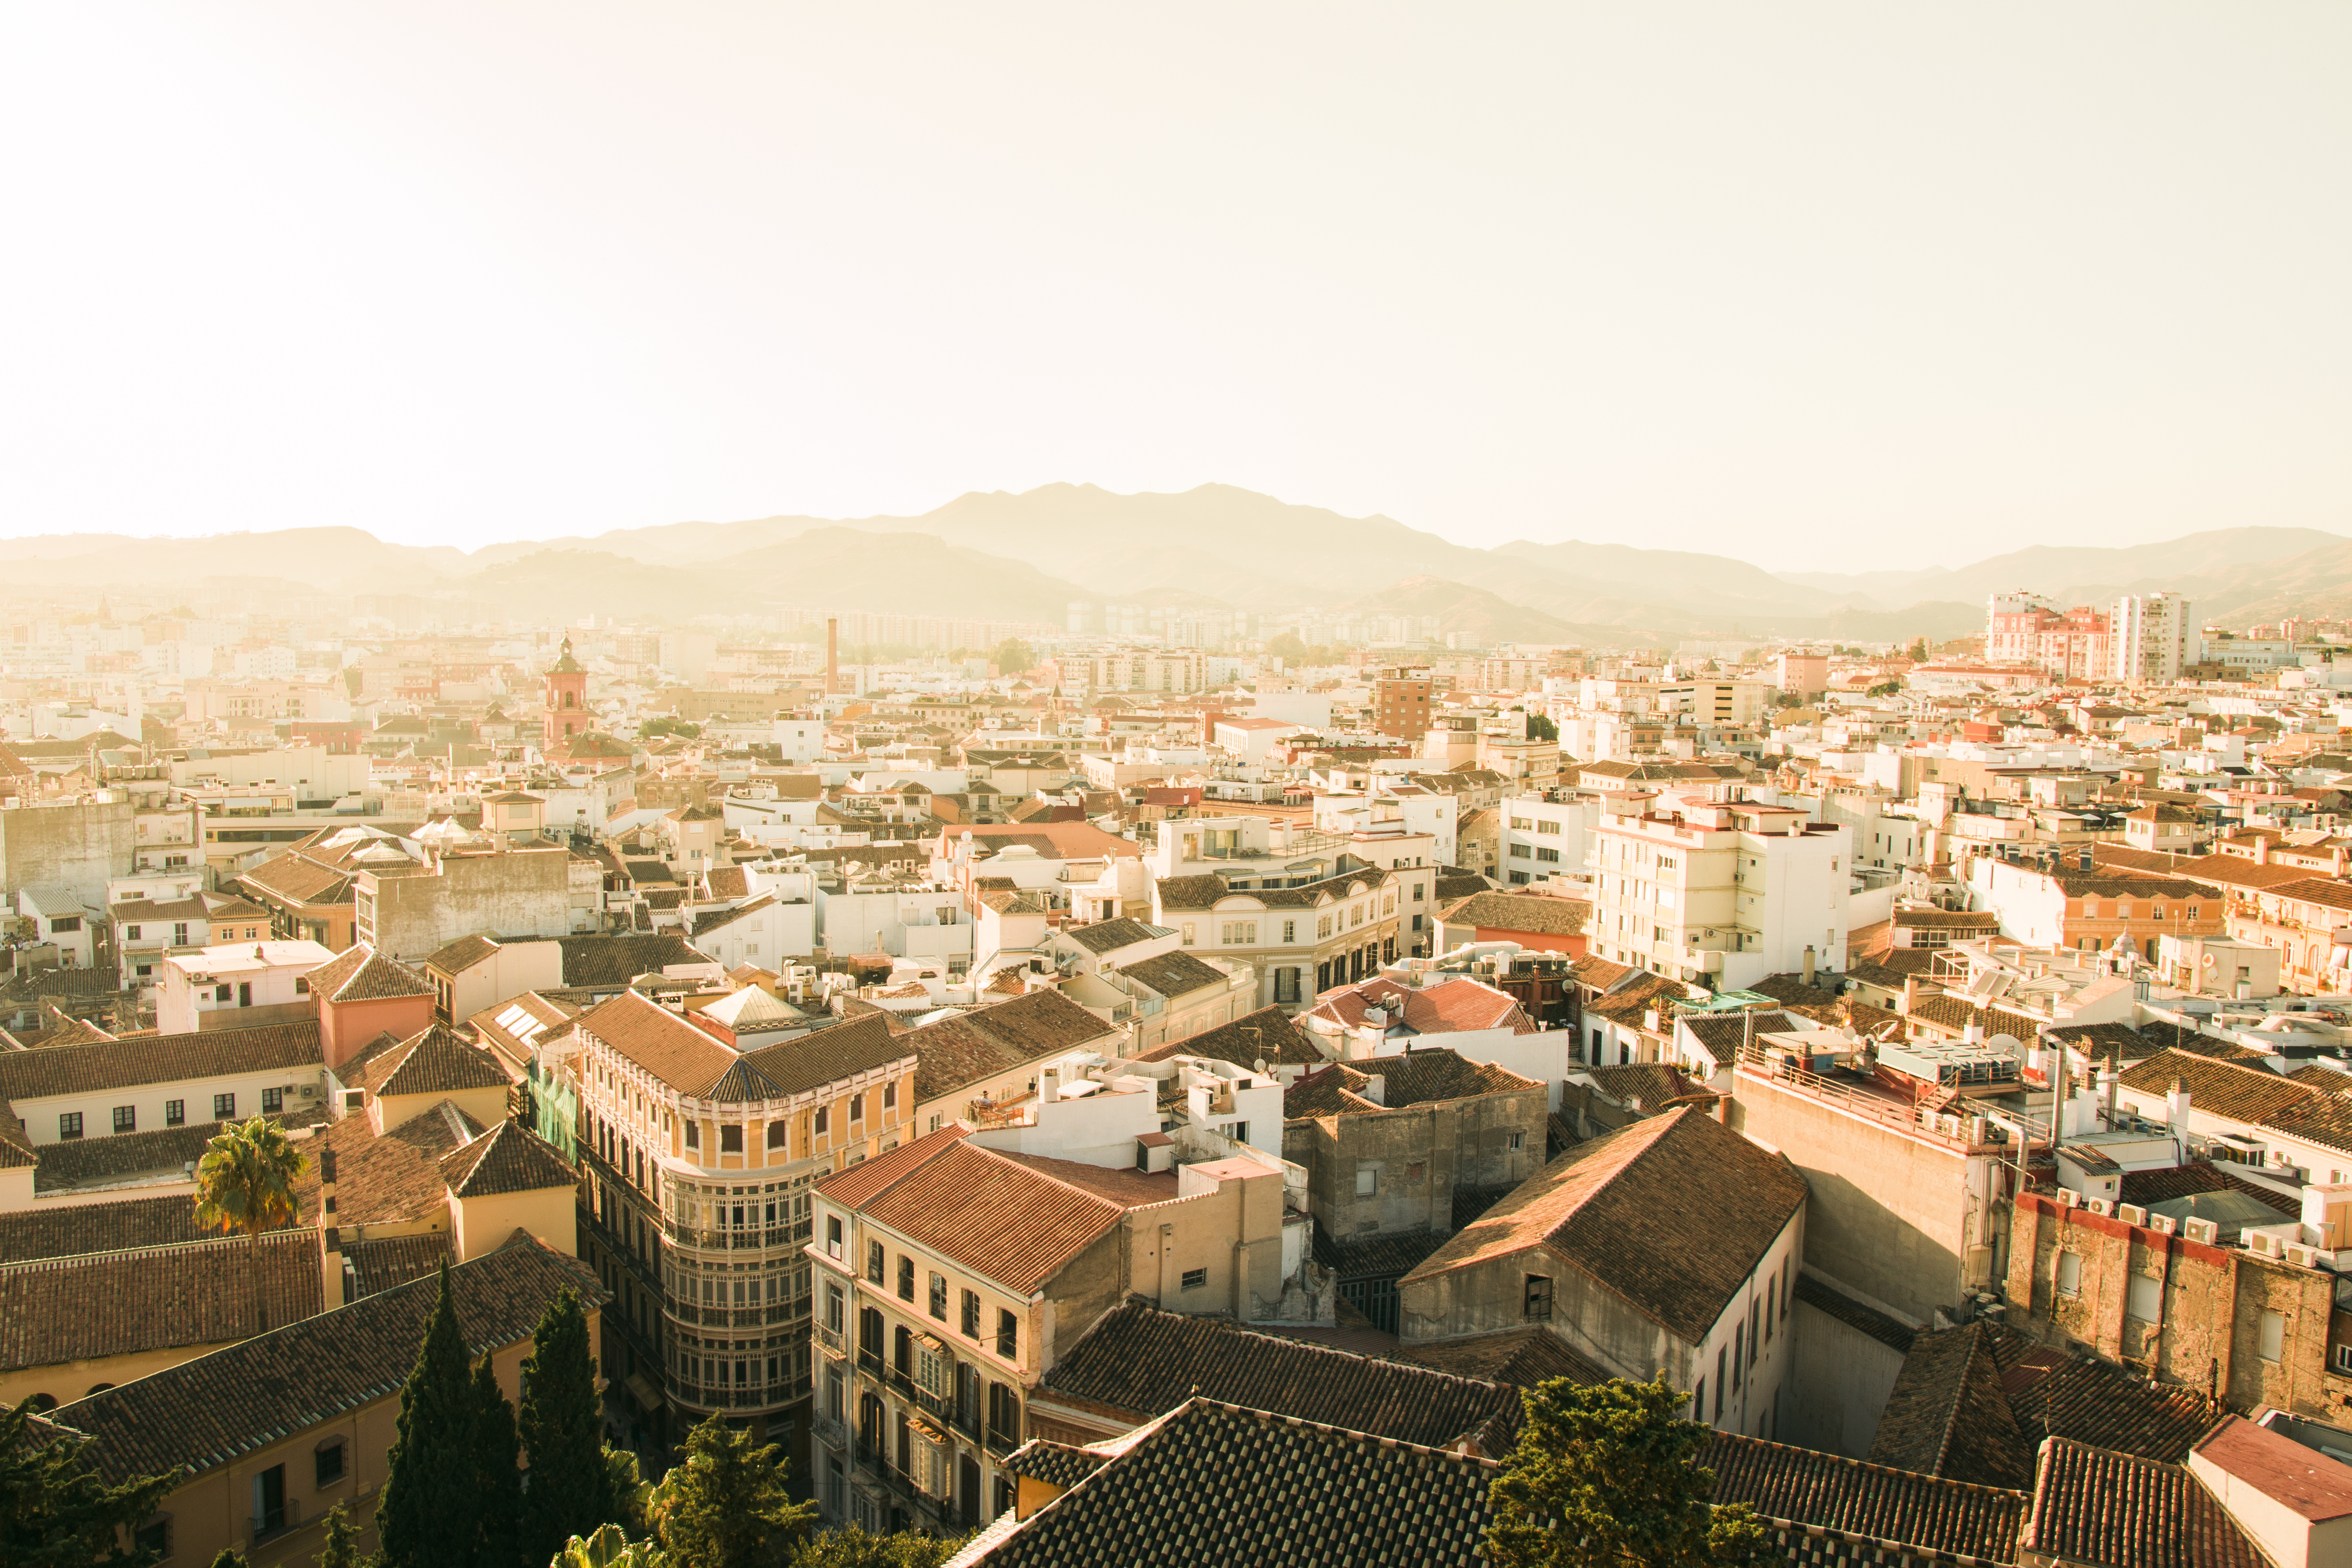
skyline, photography, town, city, cityscape, panorama, downtown, suburb, dense, spain, neighbourhood, aerial photography, urban area, residential area, geographical feature, human settlement